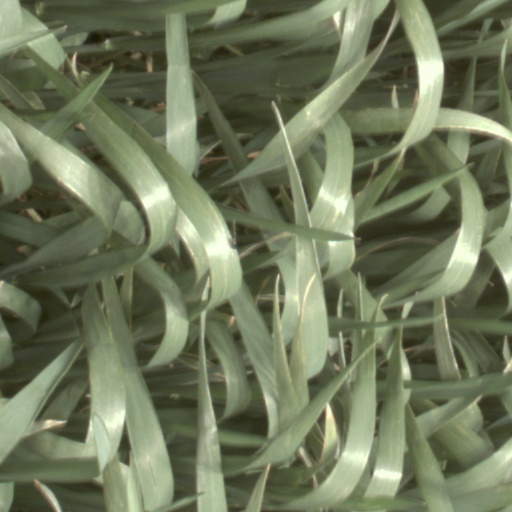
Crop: wheat